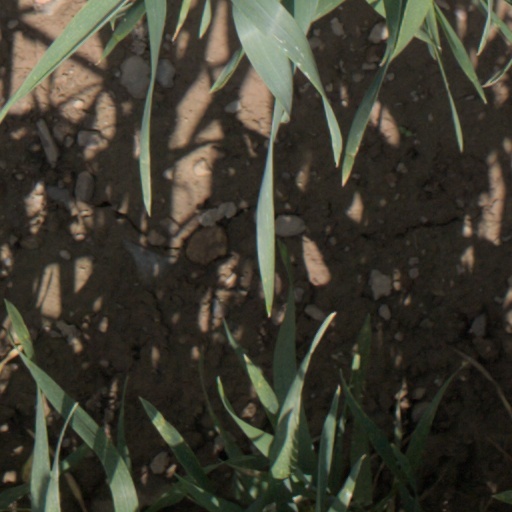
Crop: wheat